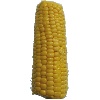
Label: Corn 1